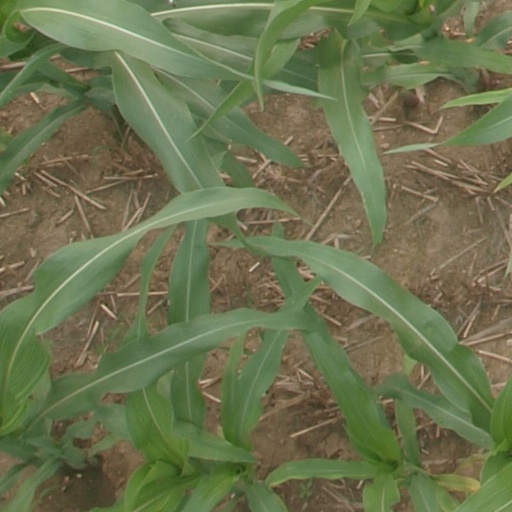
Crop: maize; corn